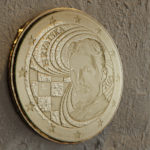
Coin value: 10cents
Country: hr
Edition: standard